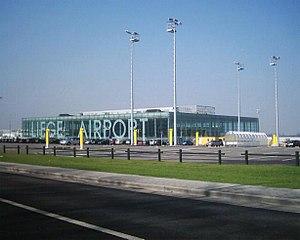
BESIX Group SA est un groupe de construction basé à Bruxelles. Actif depuis 1909, BESIX est présent en Europe, au Moyen-Orient, en Océanie, en Afrique, en Amérique du Nord et en Asie.